List of world champions in men's water polo

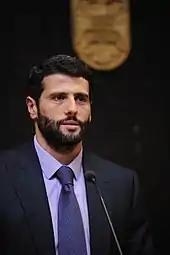
Aleksandar Šapić, representing Serbia and Montenegro, won world title in 2005.

Note: Daniel Moro and Iván Moro are brothers.